Capitals–Penguins rivalry

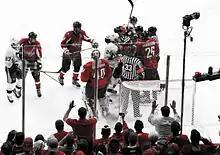
An altercation between the Capitals and the Penguins during the 2009 playoffs.

The 2009 series began in Washington. Sidney Crosby opened the scoring on a wrist shot in the first period, only to have Capitals center David Steckel tie the game later on. Pittsburgh later found themselves trying to kill a five-on-three penalty, and Washington capitalized on it on a goal by Alexander Ovechkin assisted by Alex Semin to take a 2–1 lead. Mark Eaton tied the score at two a little over halfway into the game, but it was Tomas Fleischmann who scored the only goal of the third period to give Washington a 3–2 win and a 1–0 series lead. Game two proved to be one of the most notable games in Capitals-Penguins playoff history, as Crosby and Ovechkin both scored hat-tricks in the game. Steckel was the only other player in the game to score a goal, thus giving Washington a 4–3 win (with Ovechkin's third goal being the winning goal) and a 2–0 series lead with the series shifting to Pittsburgh.